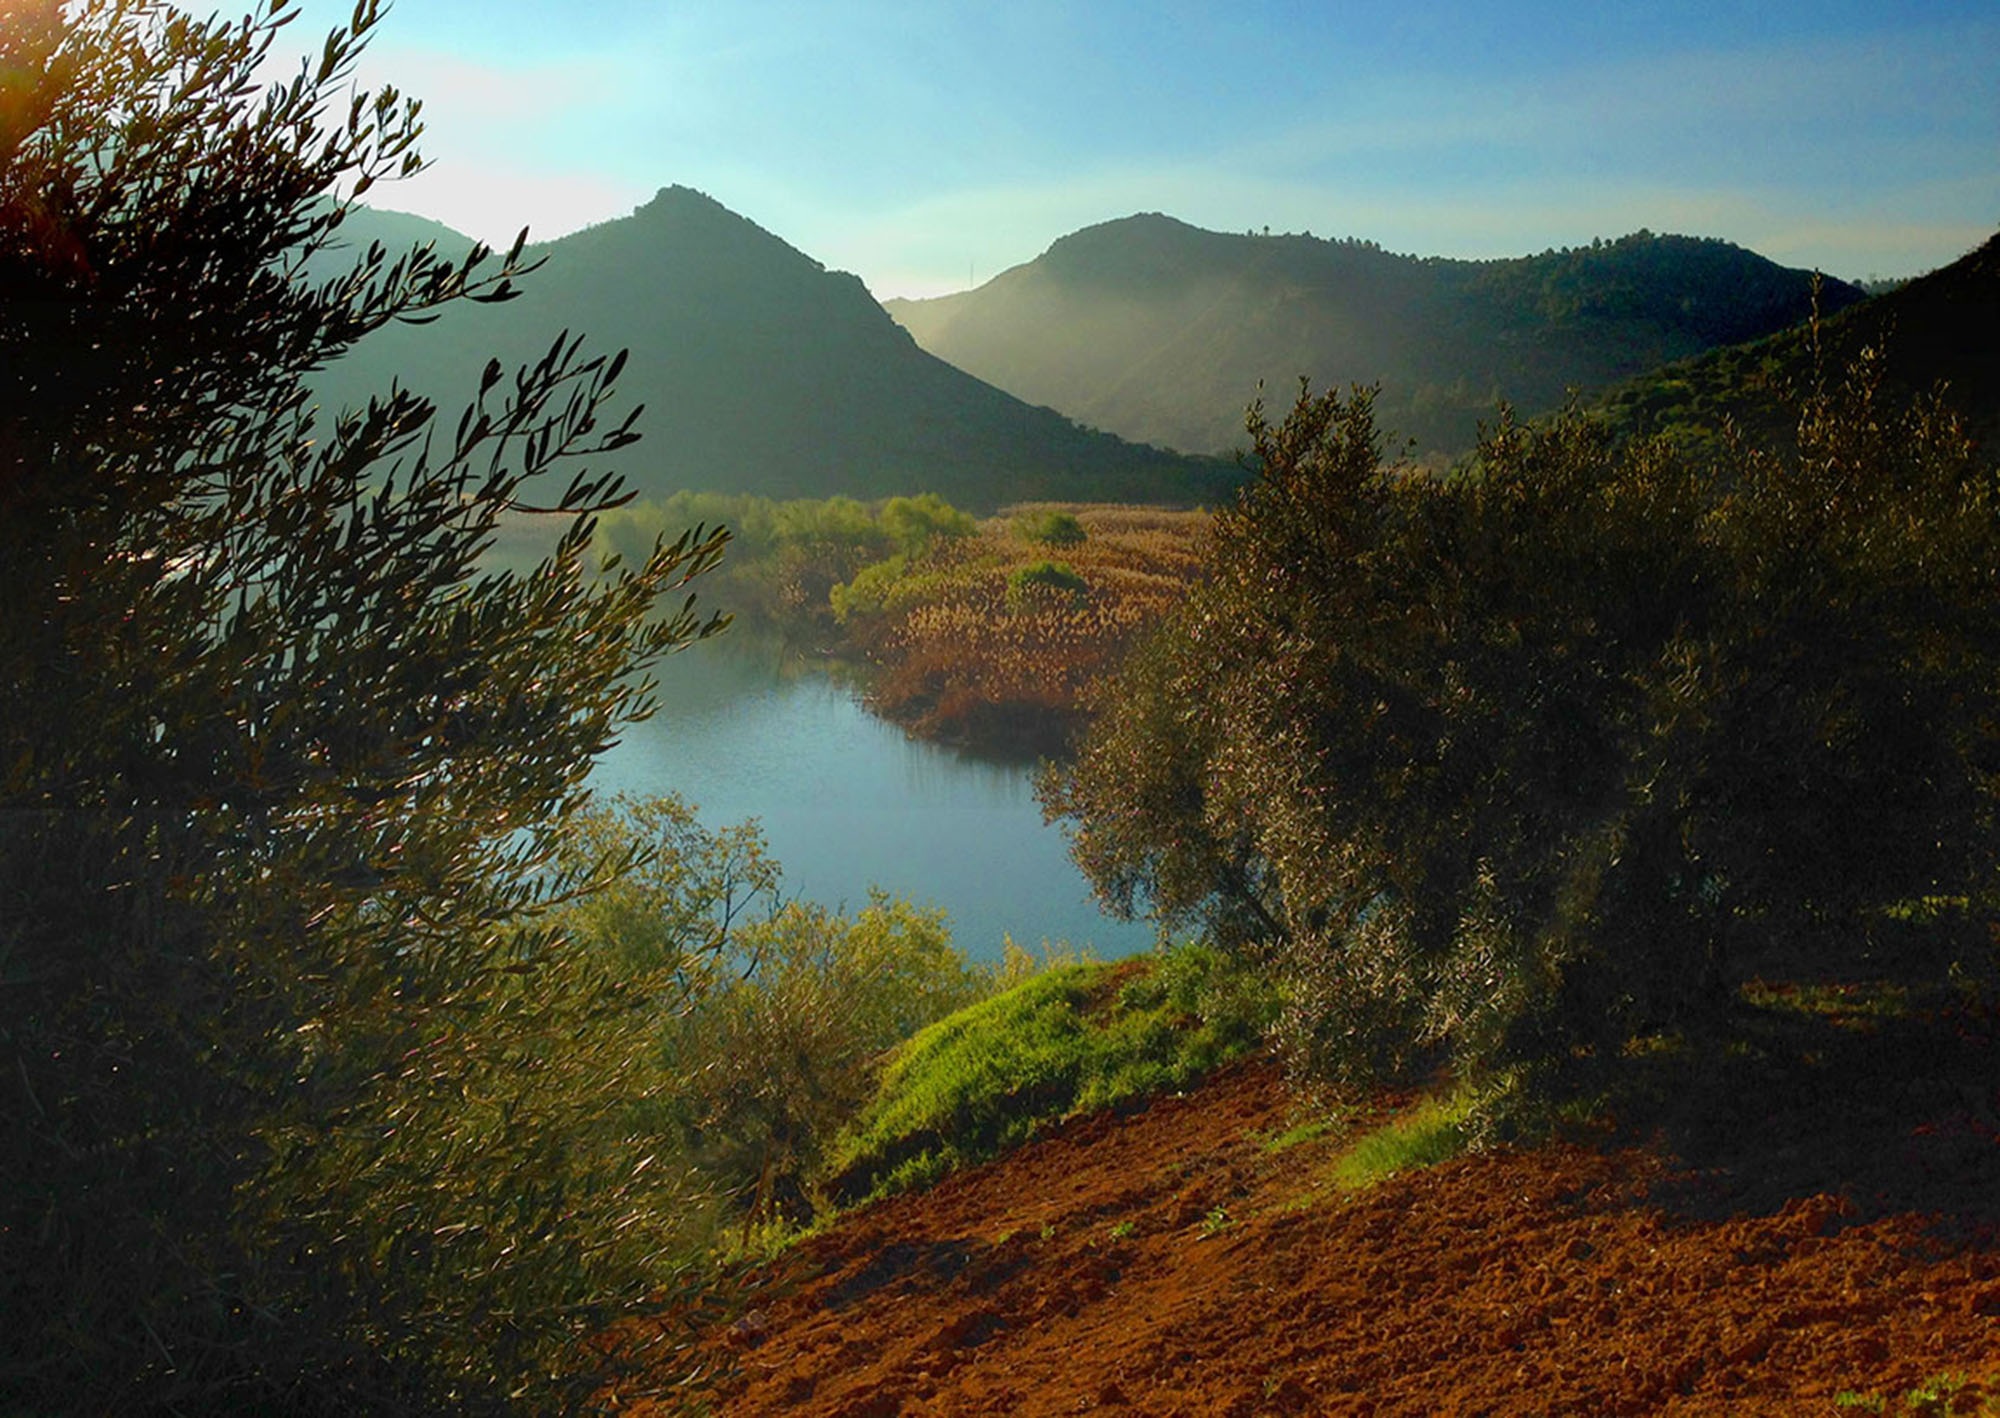
landscape, tree, nature, forest, wilderness, mountain, sunrise, mist, sunlight, morning, leaf, hill, lake, dawn, river, valley, reflection, color, autumn, reservoir, habitat, loch, rural area, natural environment, geographical feature, atmospheric phenomenon, mountainous landforms